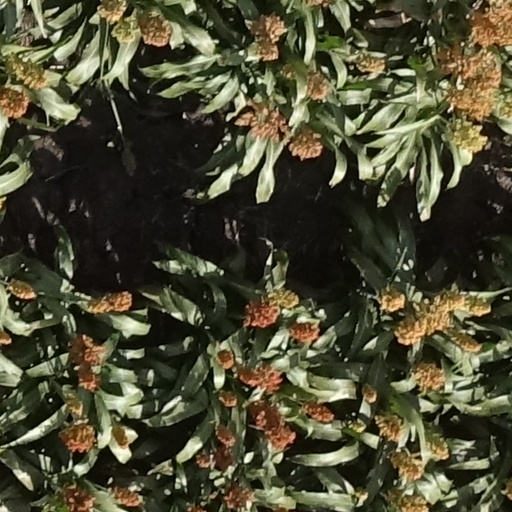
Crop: sorghum